Yeongdeungpo District

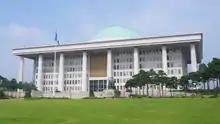
The Korean National Assembly Building

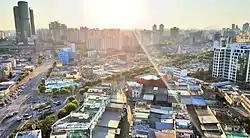
Mullae-dong

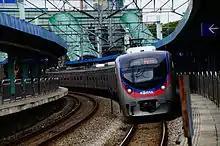
Line 1 train at Singil station

Times Square is a large shopping mall located closed to Yeongdeungpo station and connected to an adjoining Shinsegae department store which in turns is connected to Yeongdeungpo station. It is one of Seoul's largest shopping malls, featuring the CGV Starium, the world's largest permanent 35 mm cinema screen. Construction of Times Square started in 2006 on the site of a former Kyungbang plant in Yeongdeungpo, and lasted for three years. The construction cost a total of 600 billion won. On September 16, 2009, the mall officially opened, welcoming an average of 210,000 people per day.